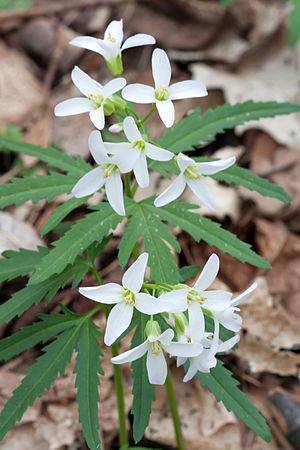
La Cardamine à feuilles découpées, Cardamine concatenata, est une espèce de plantes de la famille des Brassicacées.